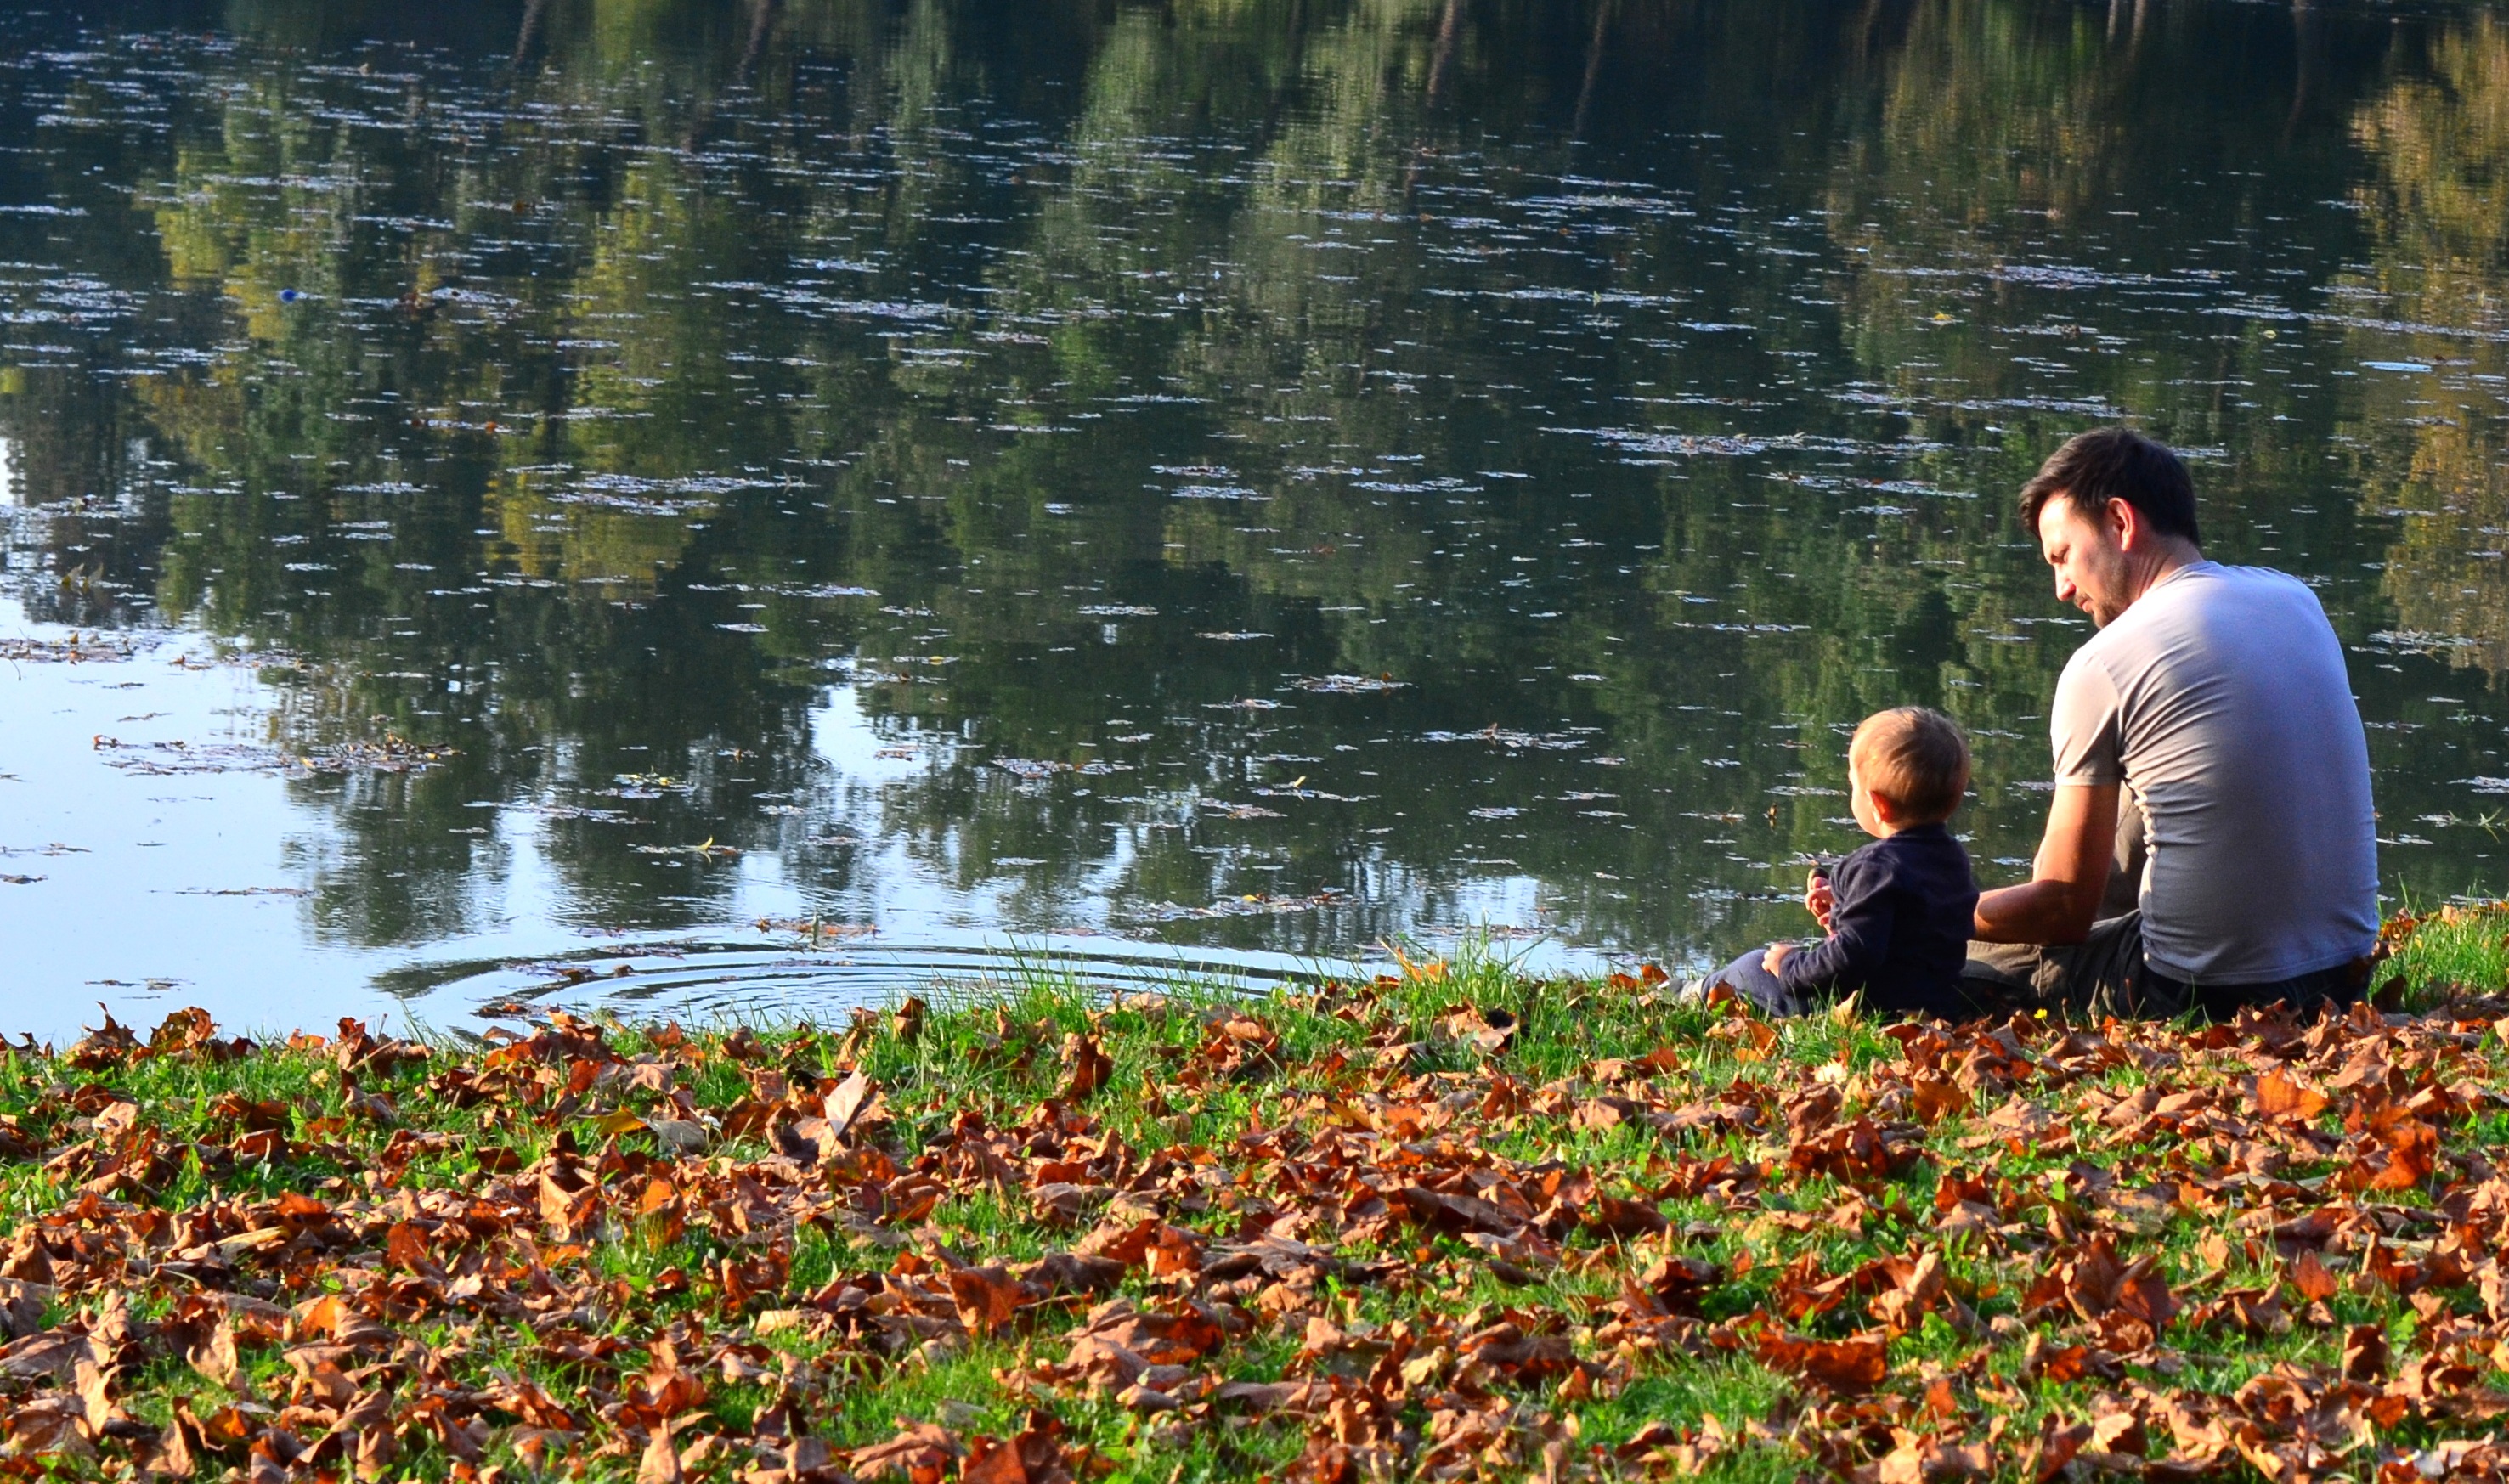
tree, water, nature, grass, swamp, plant, sweet, leaf, lake, kid, cute, river, recreation, pond, love, spring, reflection, autumn, father, leisure, bank, fun, wetland, vertebrate, watercourse, plays, gotta love, fish pond, grass family, bayou, water resources